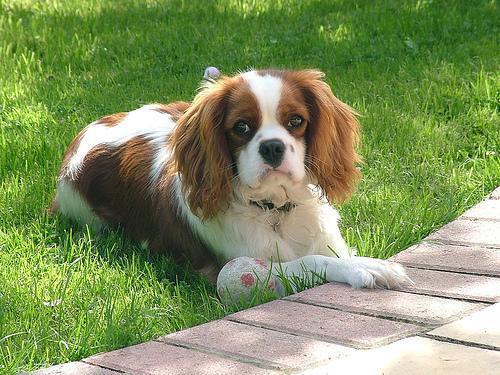
Blenheim_spaniel